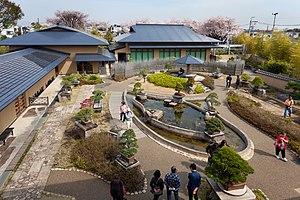
Le village du bonsaï d'Ōmiya est un quartier de l'arrondissement Kita, situé dans la ville de Saitama, capitale de la préfecture de Saitama, au Japon. Fondé en 1925, il rassemble plusieurs pépinières spécialisées dans la culture du bonsaï.